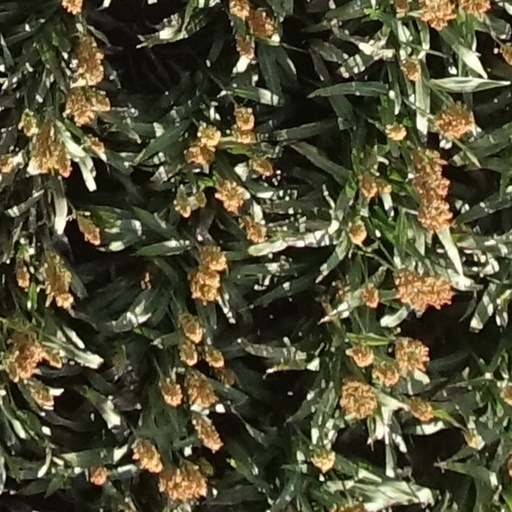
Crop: sorghum